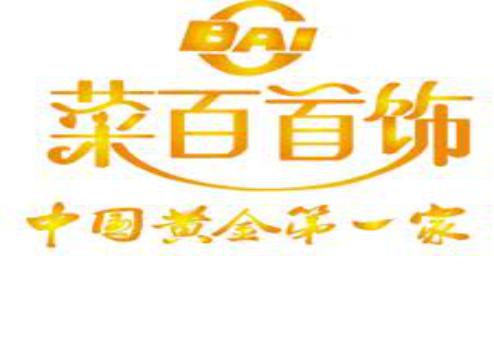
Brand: CaiBai
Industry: Clothes